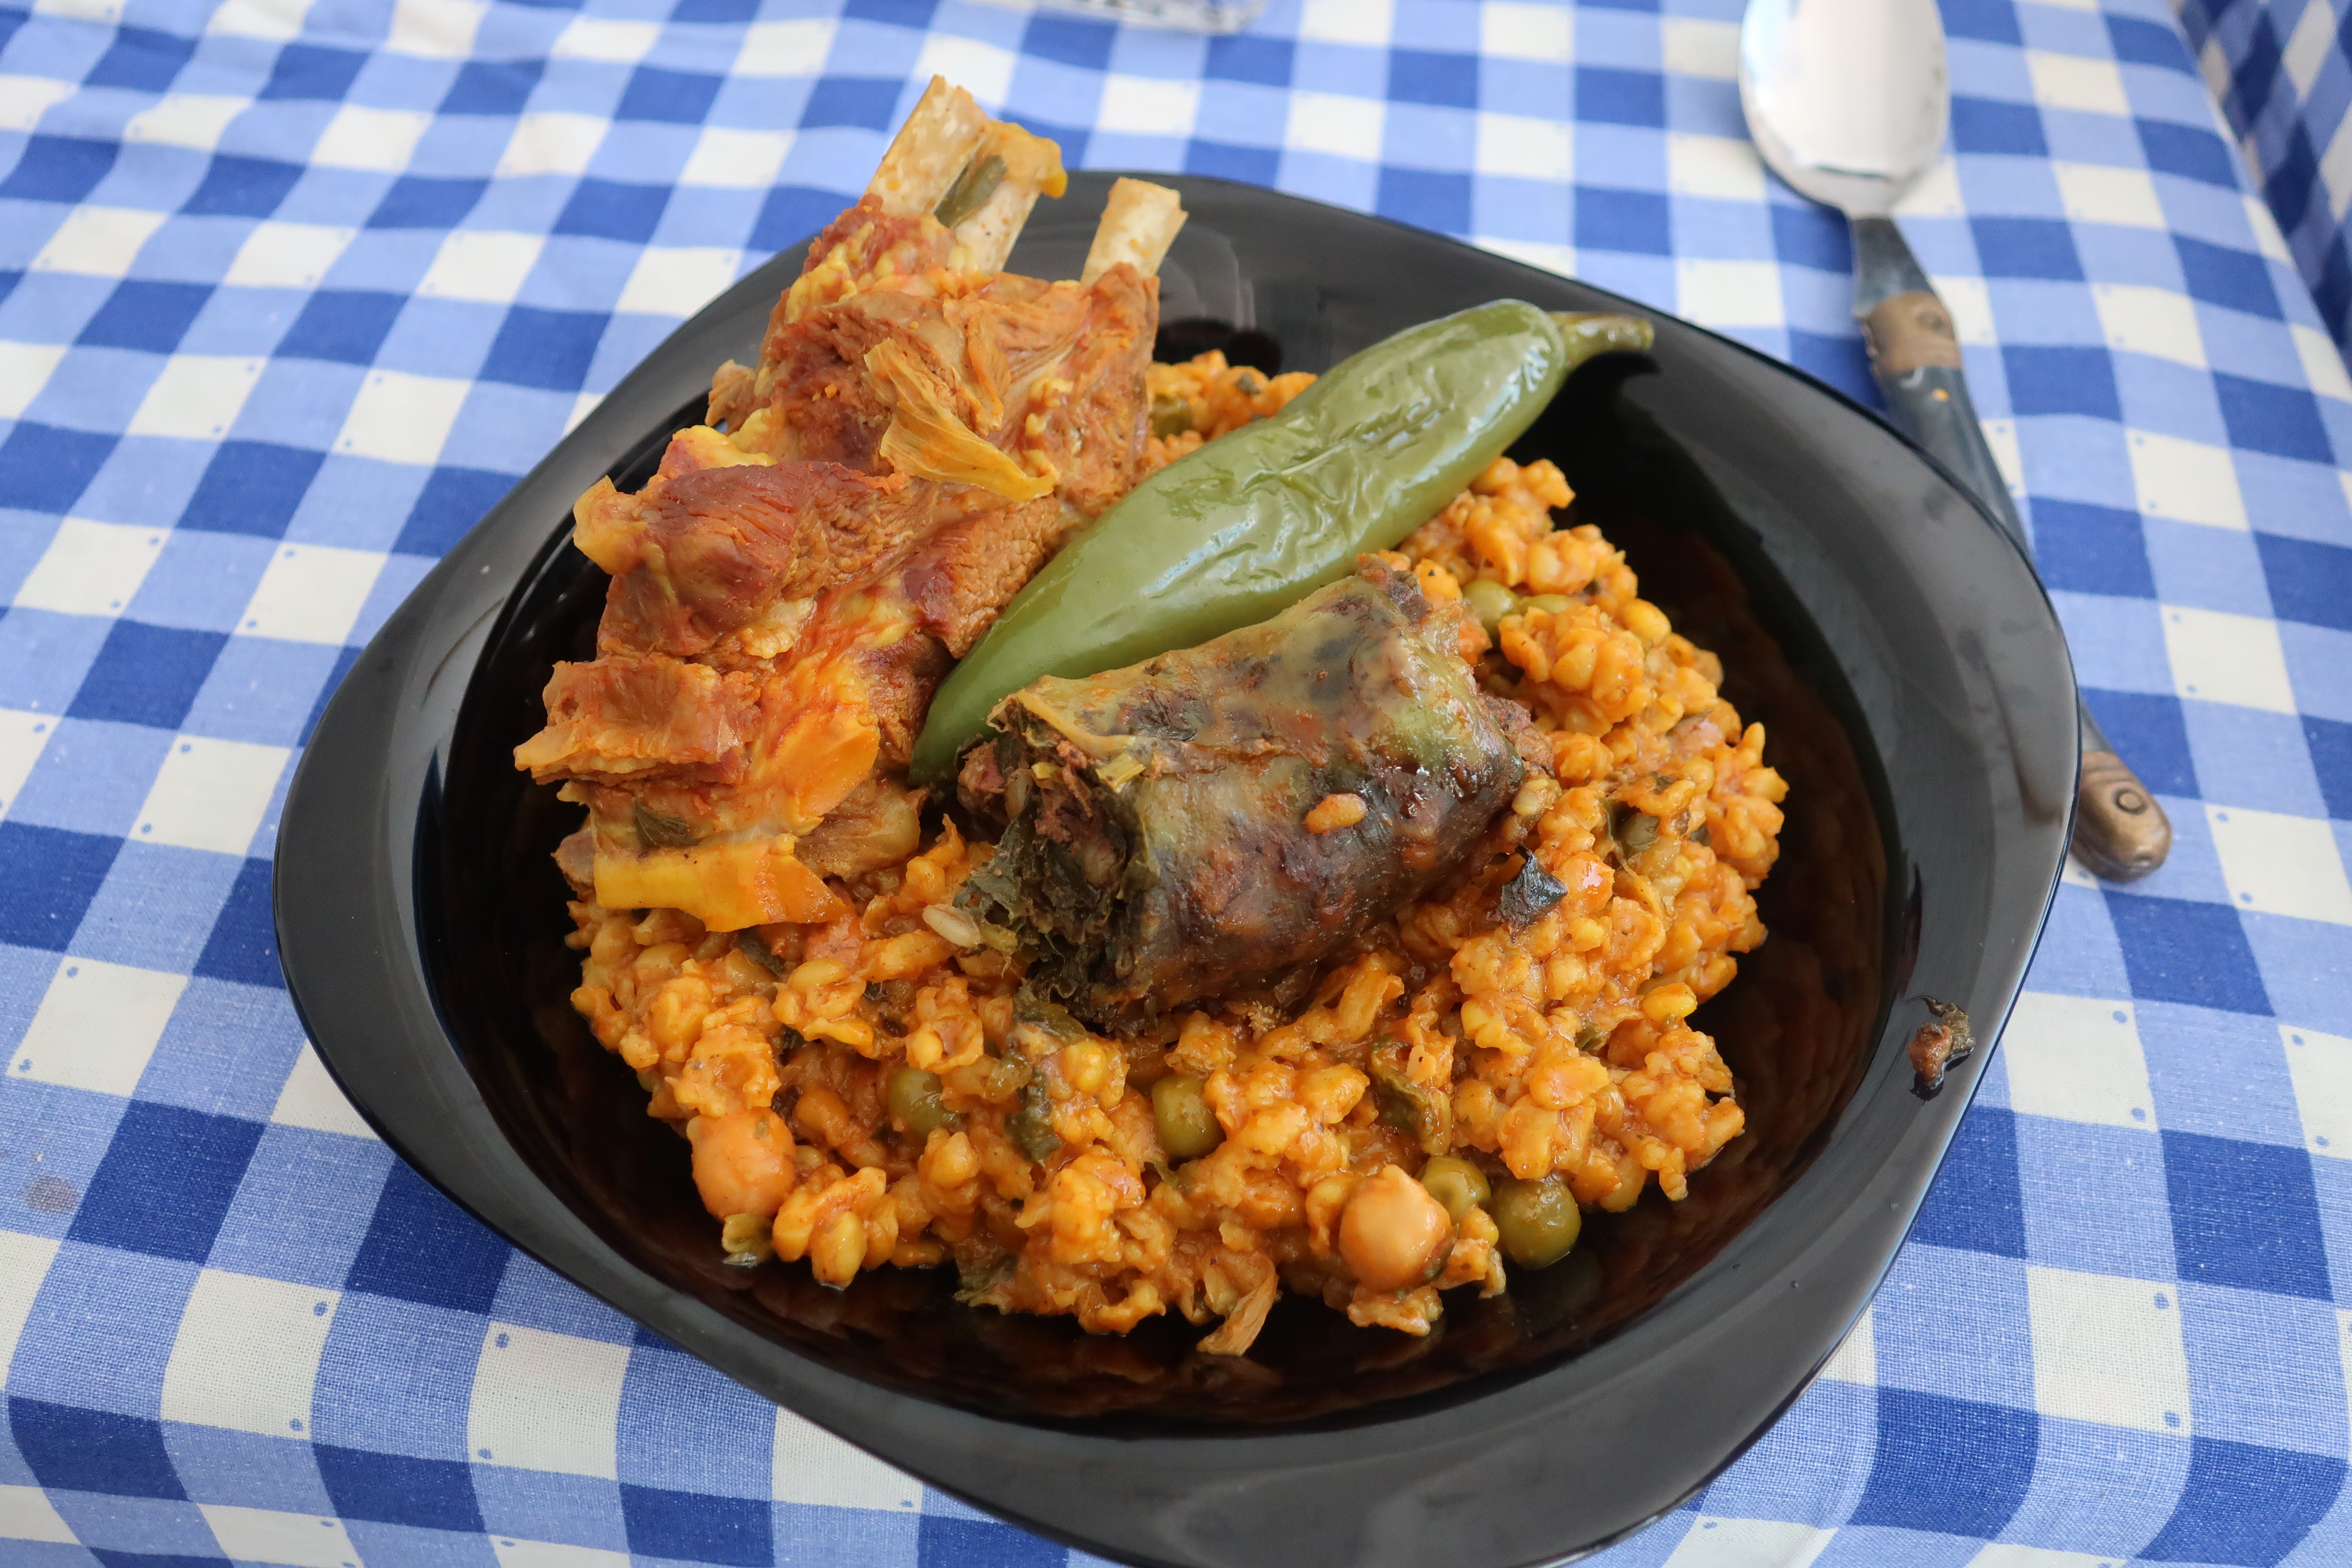
meal, food, produce, eat, meat, barbecue, pork, cuisine, delicious, grill, vegetables, mushrooms, skewer, enjoy, benefit from, kebab, grilled, embers, grilling, grilled meats, barbecue area, grilled food, meat skewer, brochette, tandoori chicken, dish, ingredient, jollof rice, spanish rice, risotto, arroz con gandules, staple food, jambalaya, recipe, rice, Arroz a la valenciana, side dish, arroz con pollo, Bisi bele bath, pilaf, Puerto rican cuisine, bulgur, spanish cuisine, curry, brown rice